Luke Fletcher

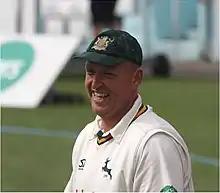
Fletcher in 2019

Luke Jack Fletcher (born 18 September 1988) is an English cricketer who bats right-handed and bowls right-arm medium-fast. He played for Nottinghamshire from 2008 until 2024, with loan spells at Derbyshire and Surrey. In franchise cricket, he has played for Wellington Firebirds and Welsh Fire. Fletcher was voted the County Championship Player of the Year in 2021.